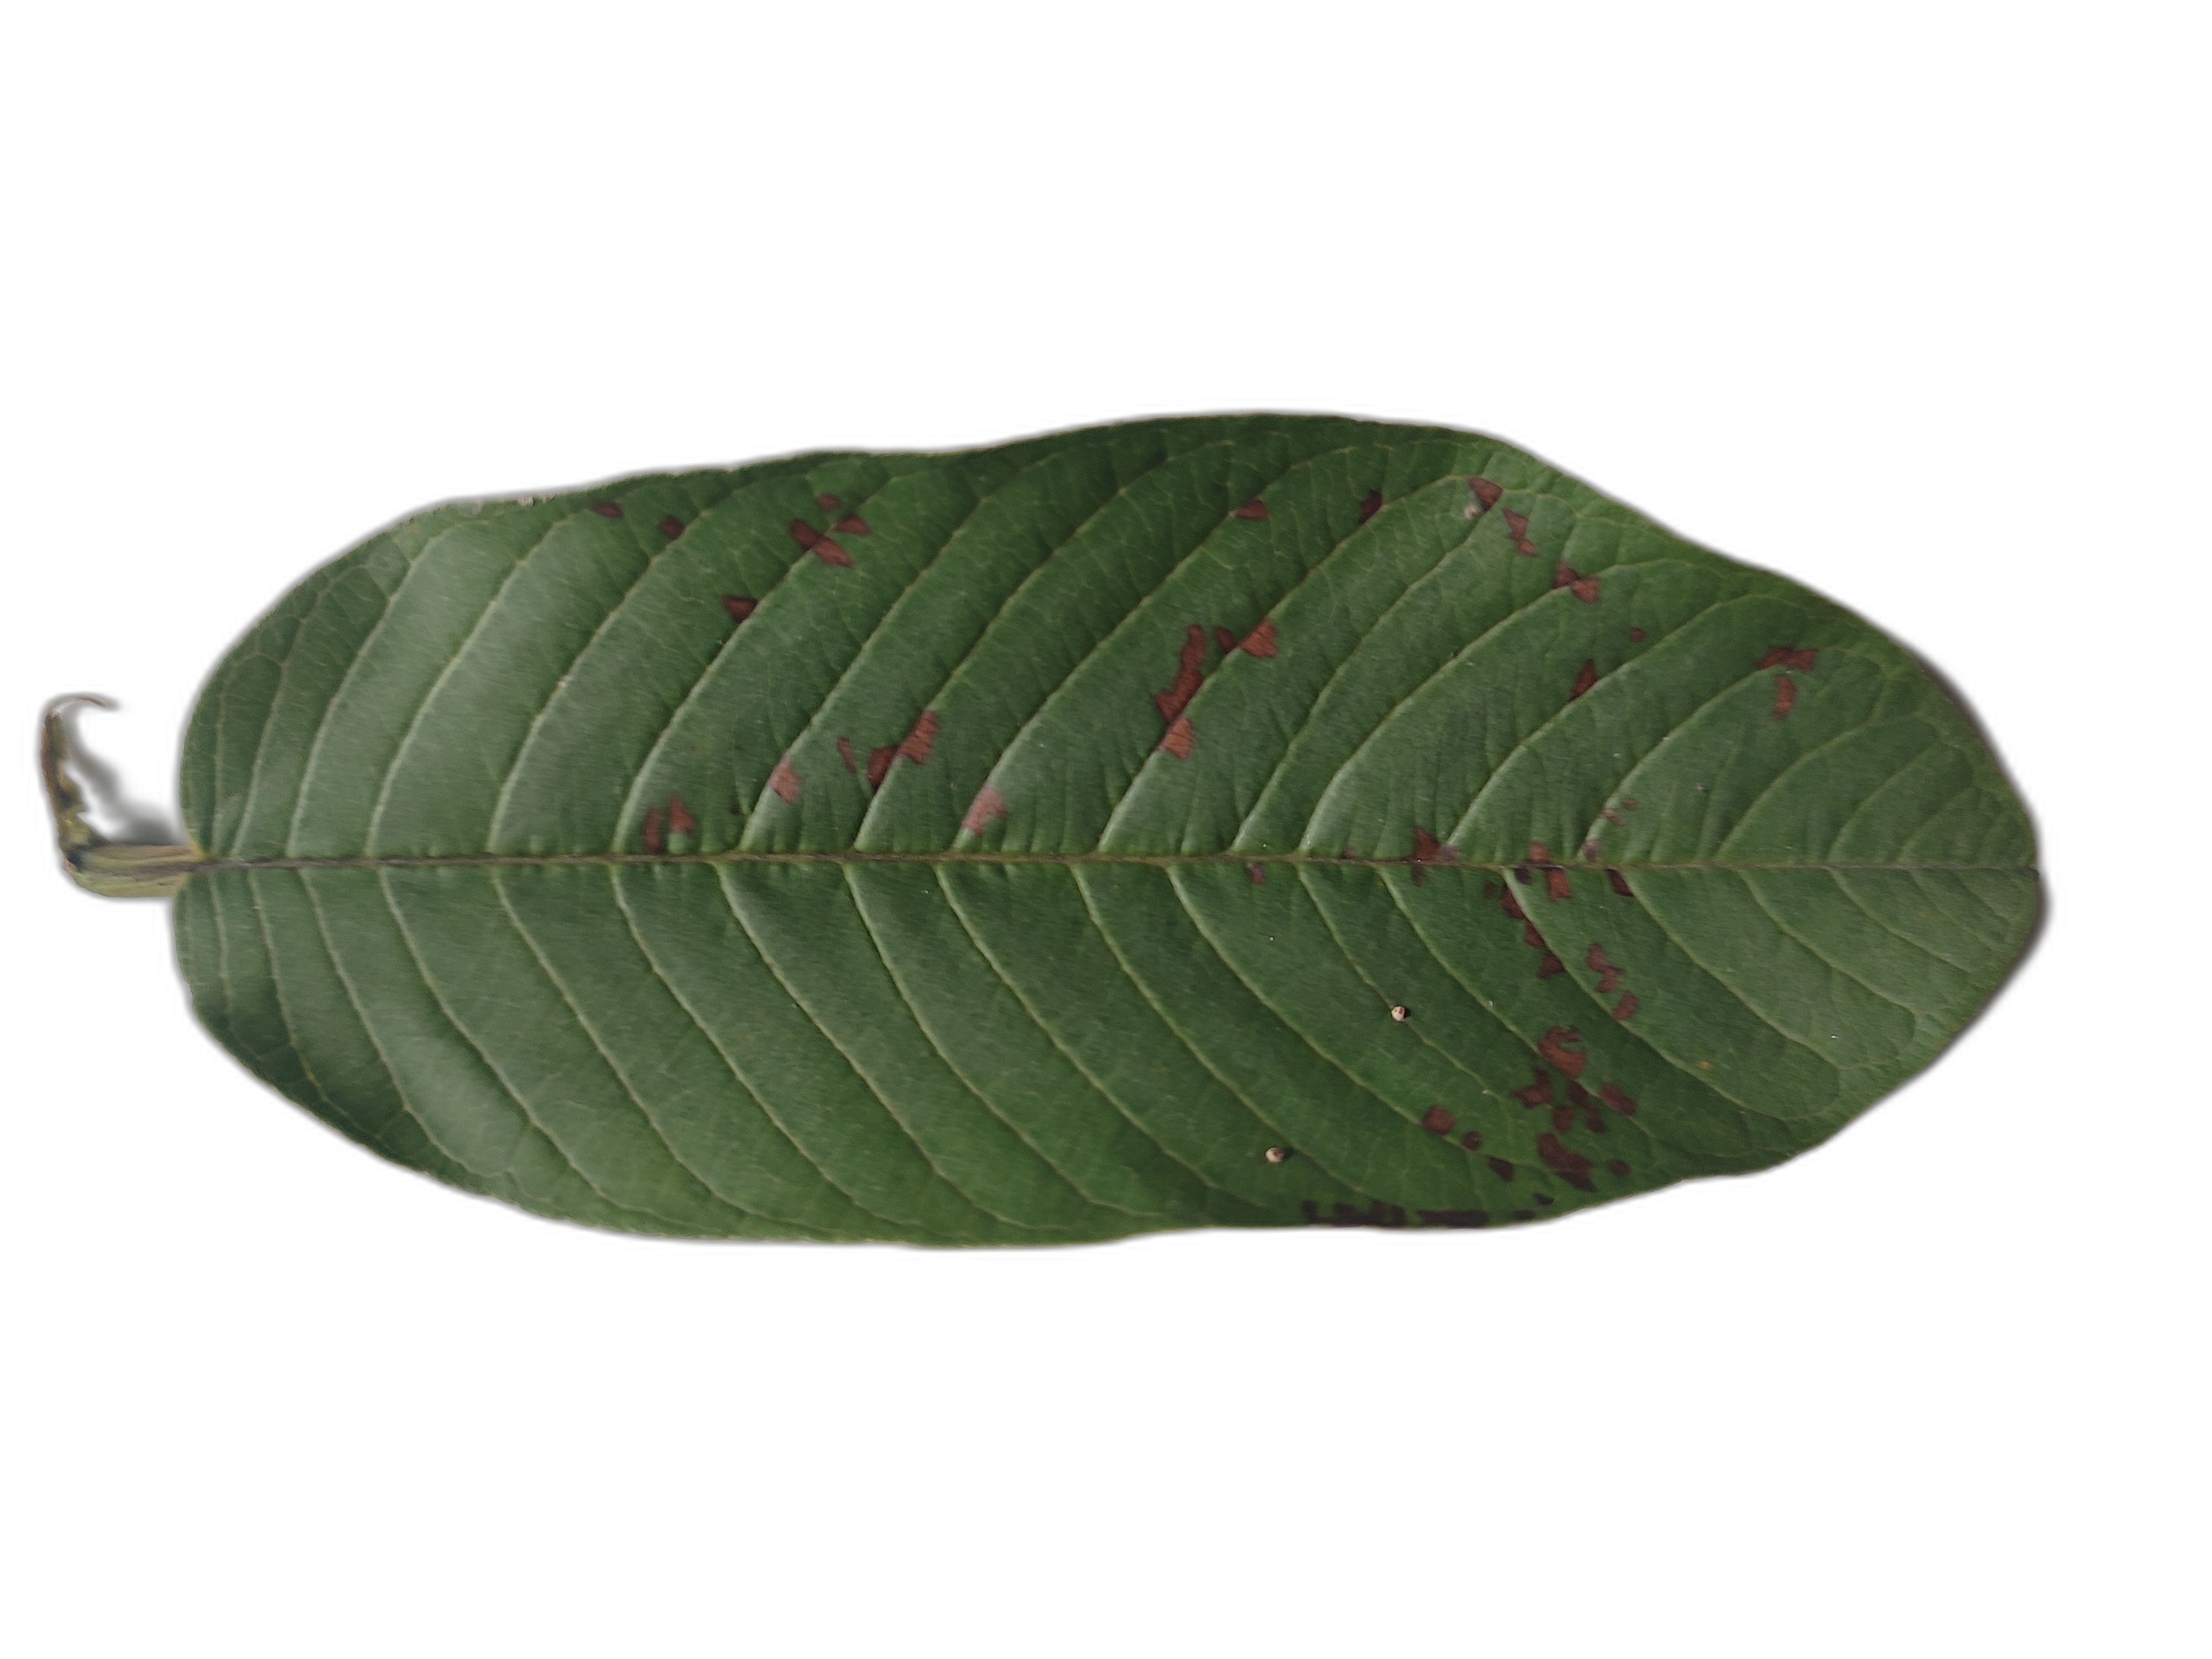
Plant part: leaf
Disease: Dot